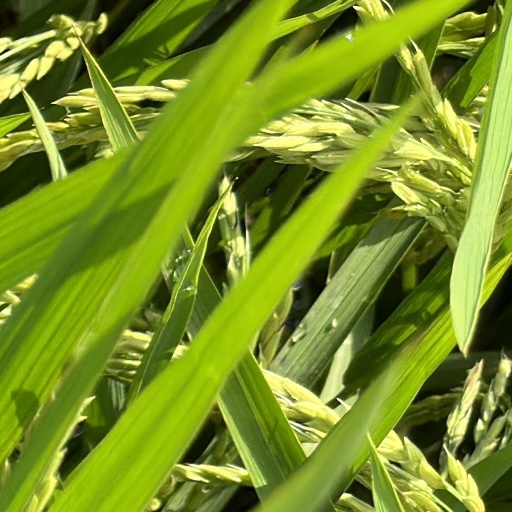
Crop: rice